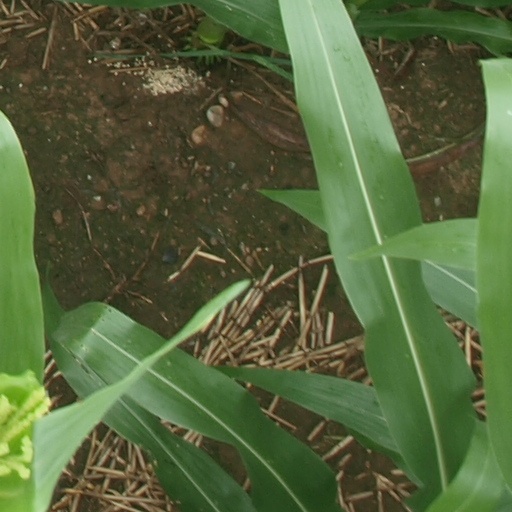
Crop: maize; corn